Shekhawati

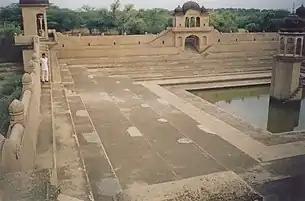
Bawdi in Fatehpur. Fatehpur wthefounded by Nawab Fateh Khan in 1449

Shekhawati was established and ruled by Shekhawat Rajputs until India's independence.